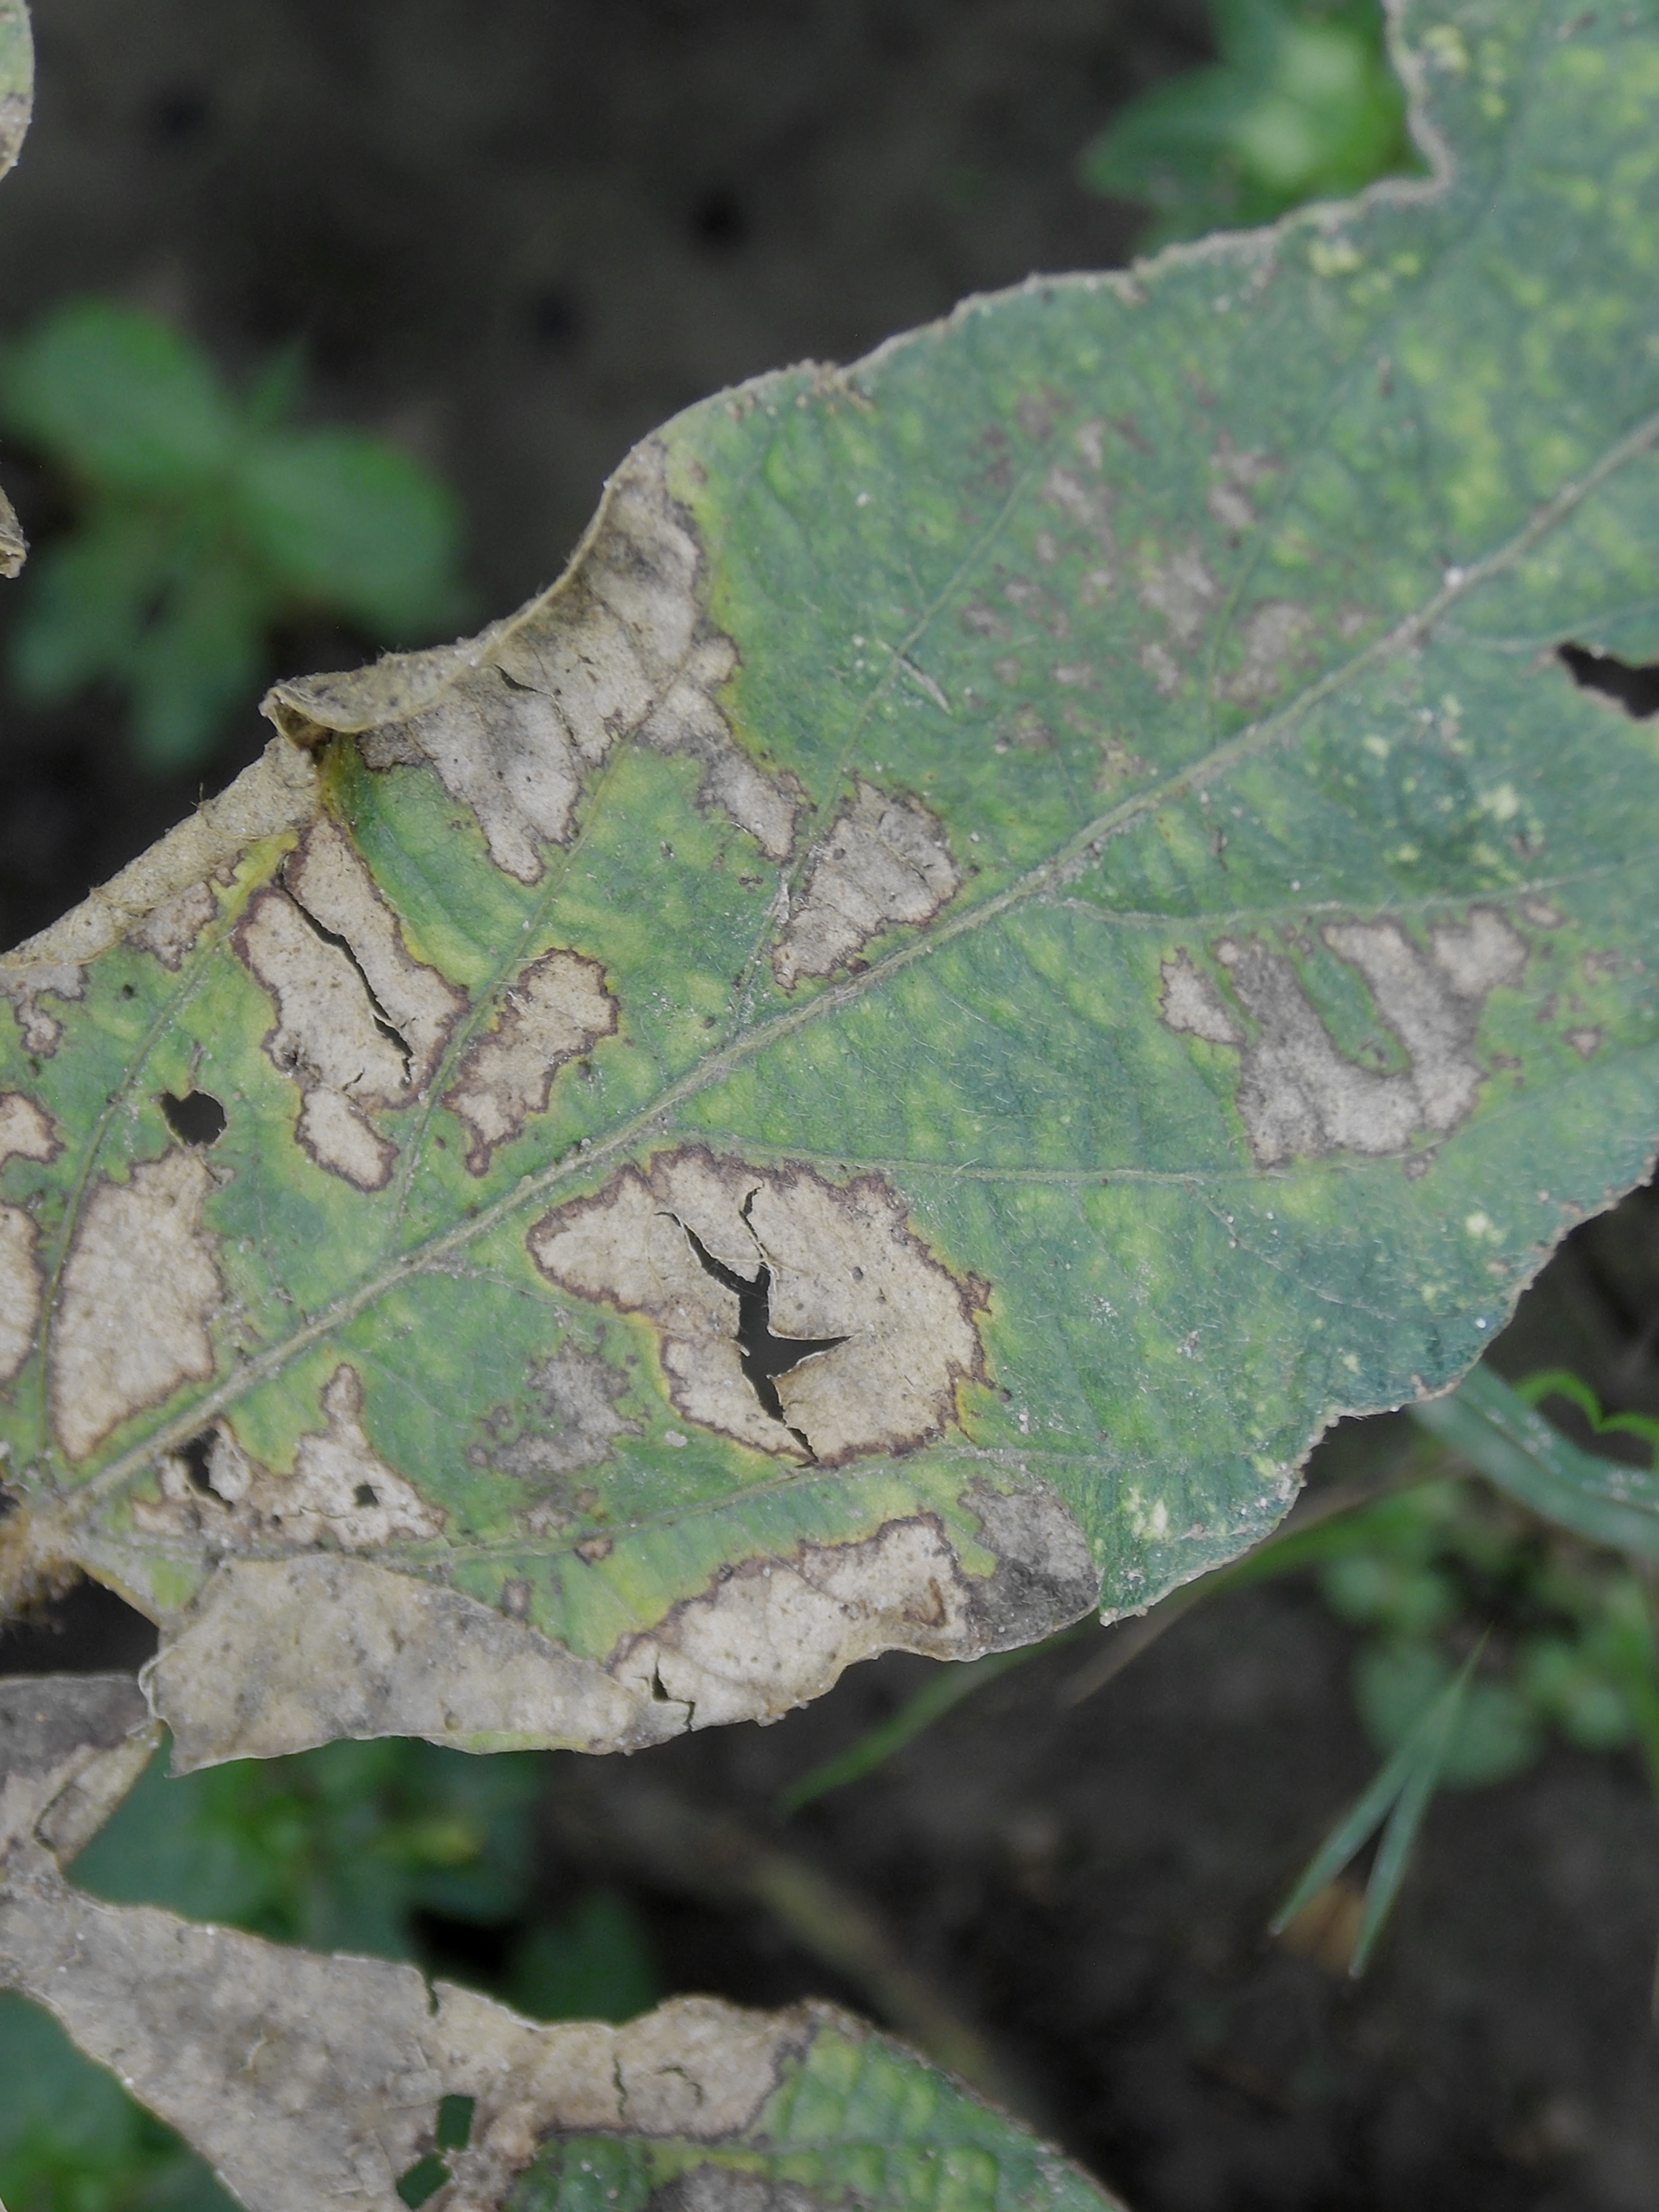
Label: Disease